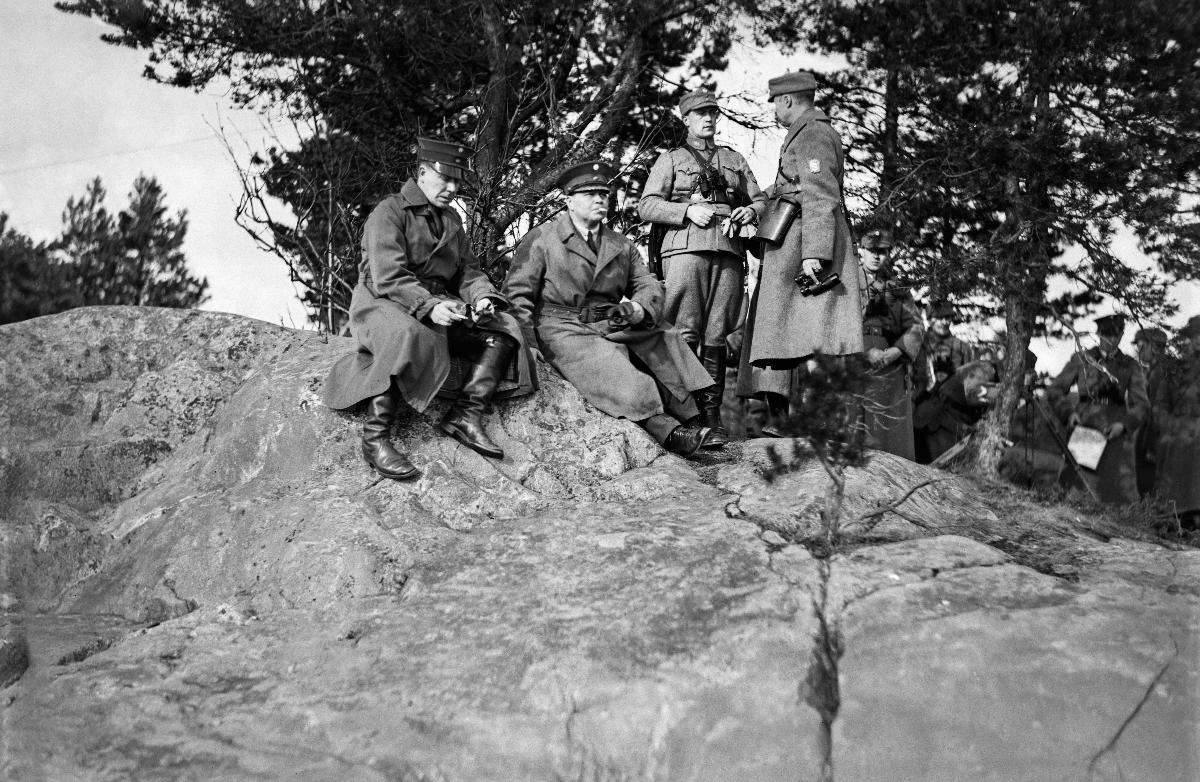
Suojeluskunnan kenttätykistön harjoitukset
Skyddskårens fältartilleriövningar; Civil guard field artillery exercise
sisällön kuvaus: Suojeluskunnan kenttätykistön harjoitukset Helsingissä 9.3.1930. content description: Civil guard field artillery exercise in Helsinki 9.3.1930. innehållsbeskrivning: Skyddskårens fältartilleriövningar i Helsingfors 9.3.1930.
Kuvaaja: Sundström, Hugo, kuvaaja
Vuosi: 1930
Paikka: Suomi, Uusimaa, Helsinki, Santahamina Helsinki; Suomi
Aiheet: puolustus (keskinäinen toiminta); suojeluskunnat; harjoitukset; tykistö; HBL; defence; civil guards; exercises; artillery; field artillery; exercise; försvar; skyddskårer; övningar; artilleri; skyddskåren; fältartilleri; artilleriet